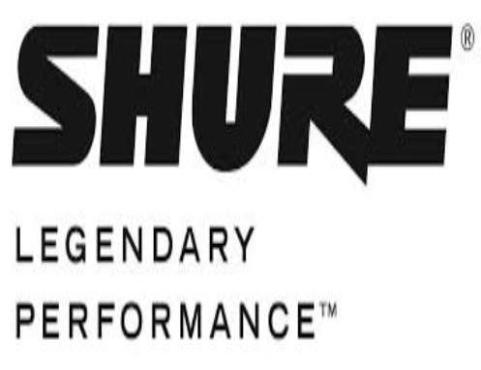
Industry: Clothes